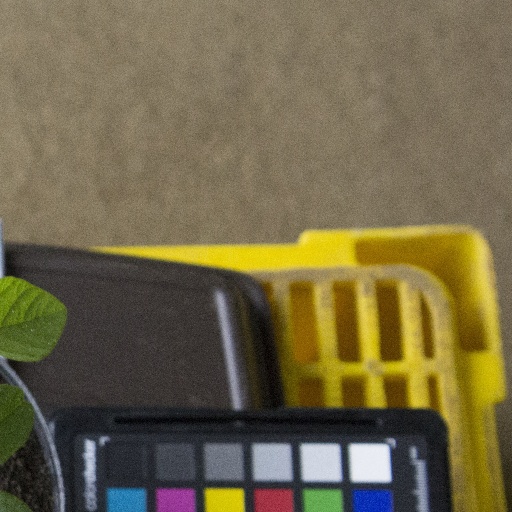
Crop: soybean